History of Lima

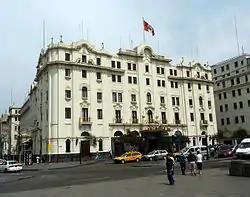
The Hotel Bolívar was part of an urban renewal process carried out in the early 20th century.

After the war, the city underwent a process of urban renewal and expansion from the 1890s up to the 1920s. As downtown Lima had become overcrowded, the La Victoria residential area was established in 1896 as a working-class neighborhood. During this period the urban layout was modified by the construction of big avenues which crisscrossed the city and connected it with neighboring towns such as Miraflores. In the 1920s and 1930s, several buildings of the historic centre were rebuilt including the Government Palace and the Municipal Palace.